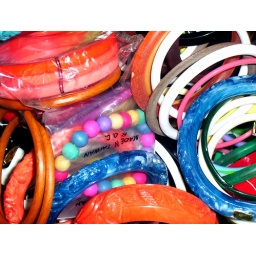
We were shopping for antiques...but I was most distracted by the box of plastic bangles.